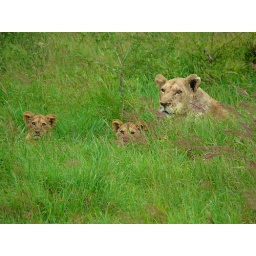
Momma lion and the kids peak out of the tall grass at the pesky tourists in the pop-up vans,